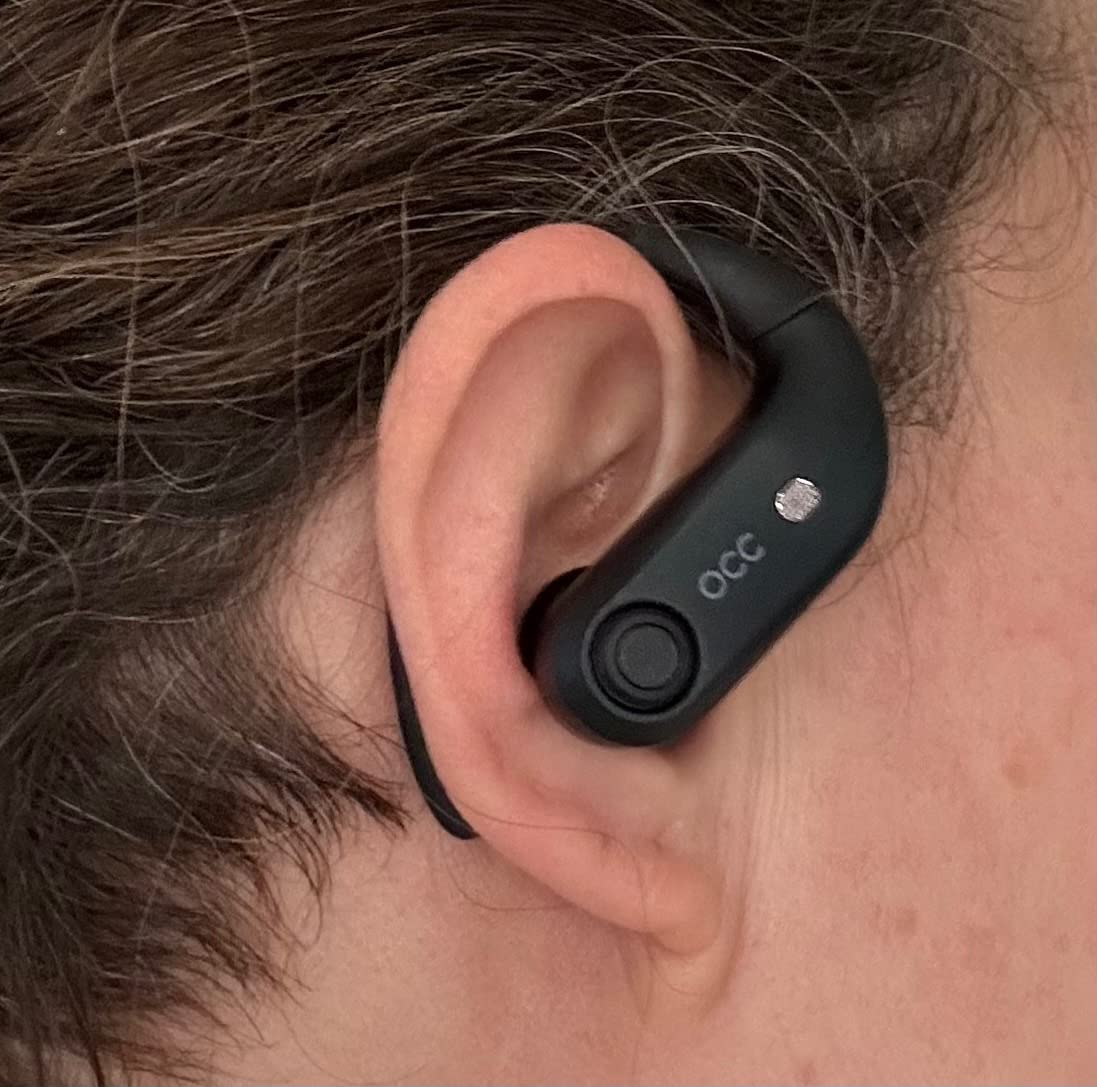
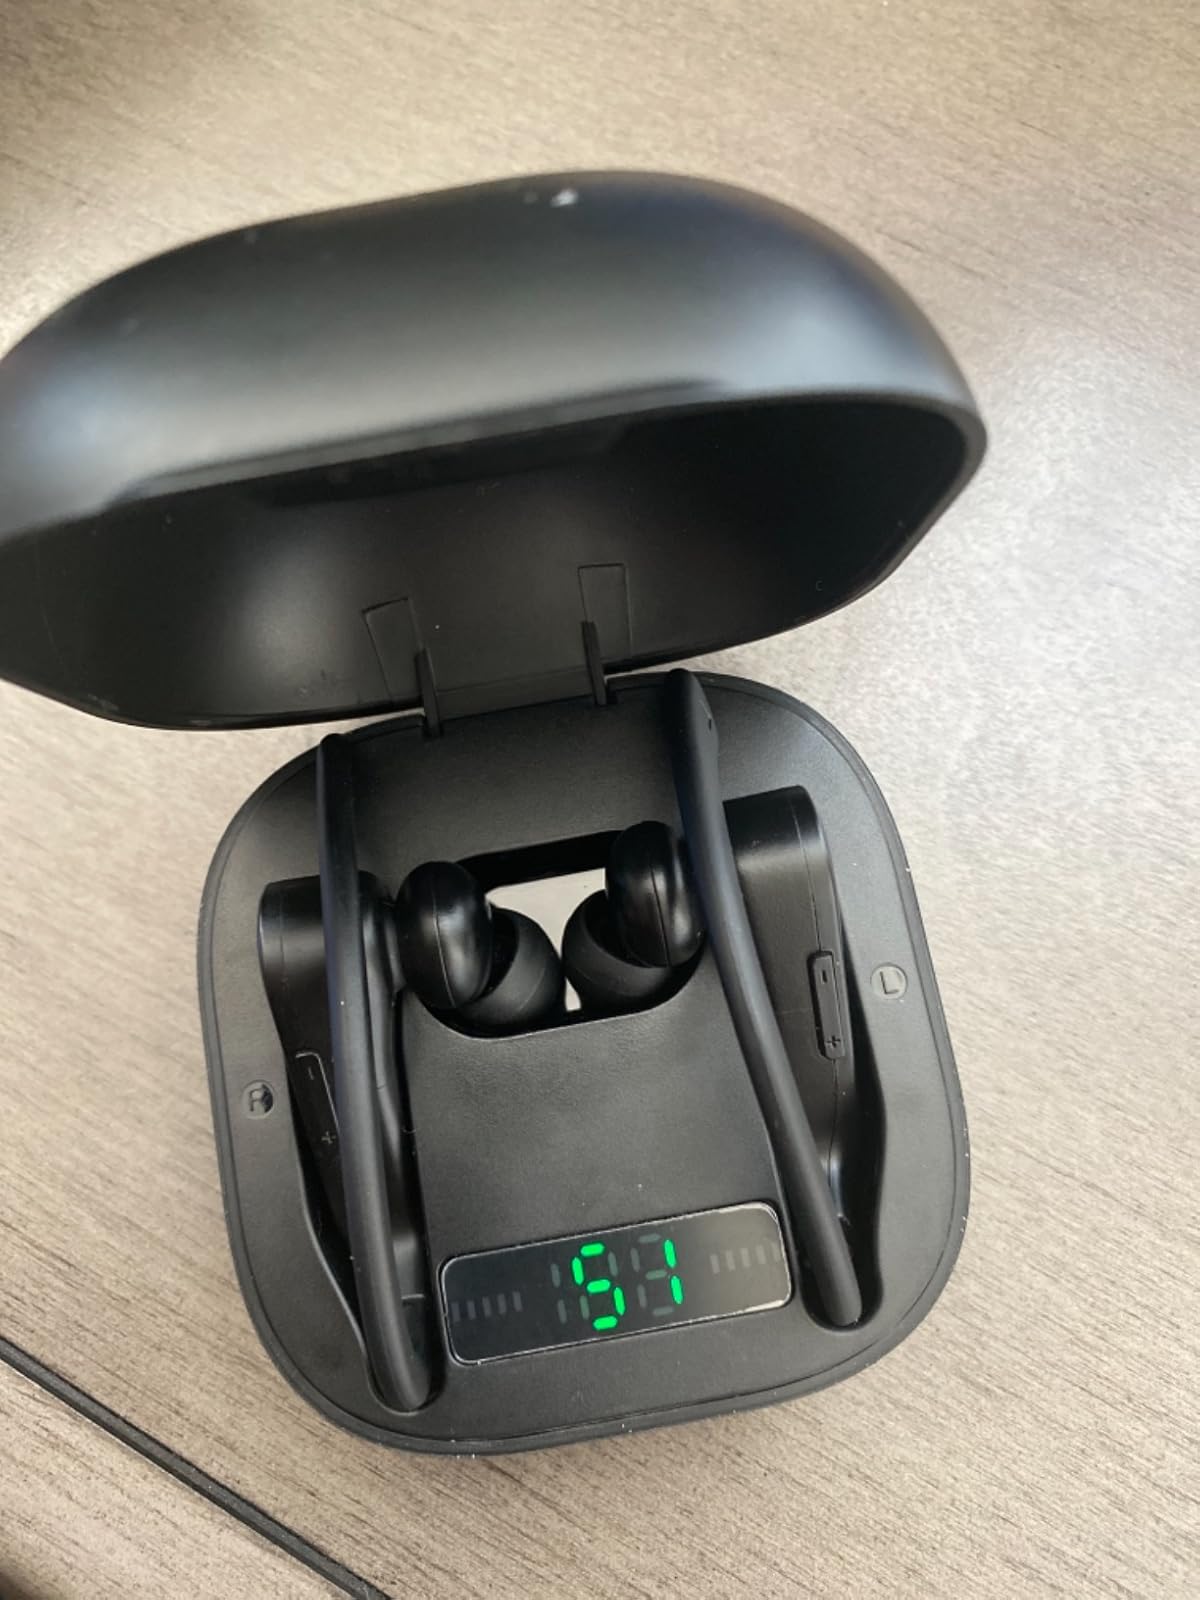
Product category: earbuds
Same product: no